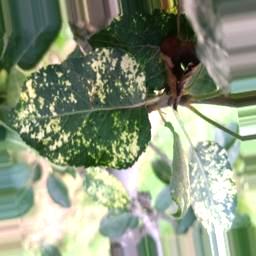
Label: Apple_Mosaic